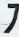
Number: 7